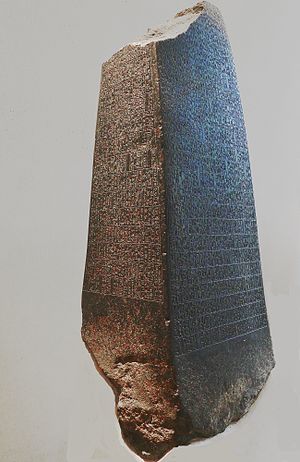
Manishtushu
Manishtushu af Akkad var konge af Akkade-imperiet 2269-2255 f.Kr. i oldtidens Nærorient.